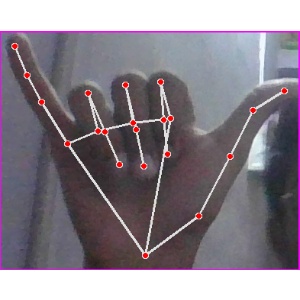
अक्षर: य